Archduke Charles, Duke of Teschen

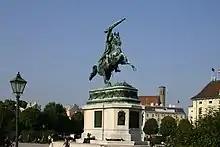
Statue of Archduke Charles on the Heldenplatz in Vienna

When Austria joined the ranks of the allies during the War of the Sixth Coalition, Charles was not given a command and the post of commander-in-chief of the allied Army of Bohemia went to the Prince of Schwarzenberg. Charles spent the rest of his life in retirement, except for a short time in 1815 when he was military governor of the Fortress Mainz. In 1822 he succeeded to the duchy of Saxe-Teschen. In 1830 Charles was a candidate for the throne of Belgium.